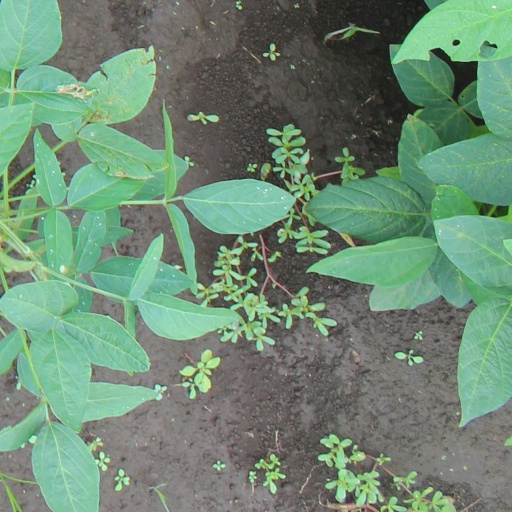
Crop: soybean